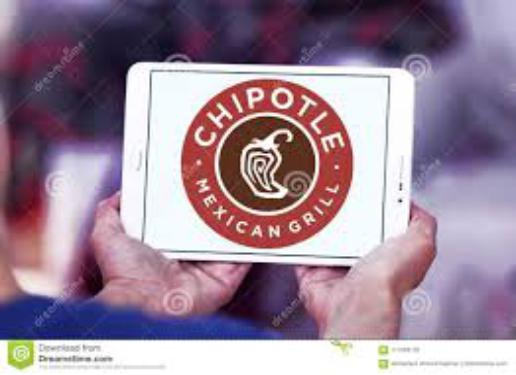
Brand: Chipotle Mexican Grill-1
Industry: Clothes